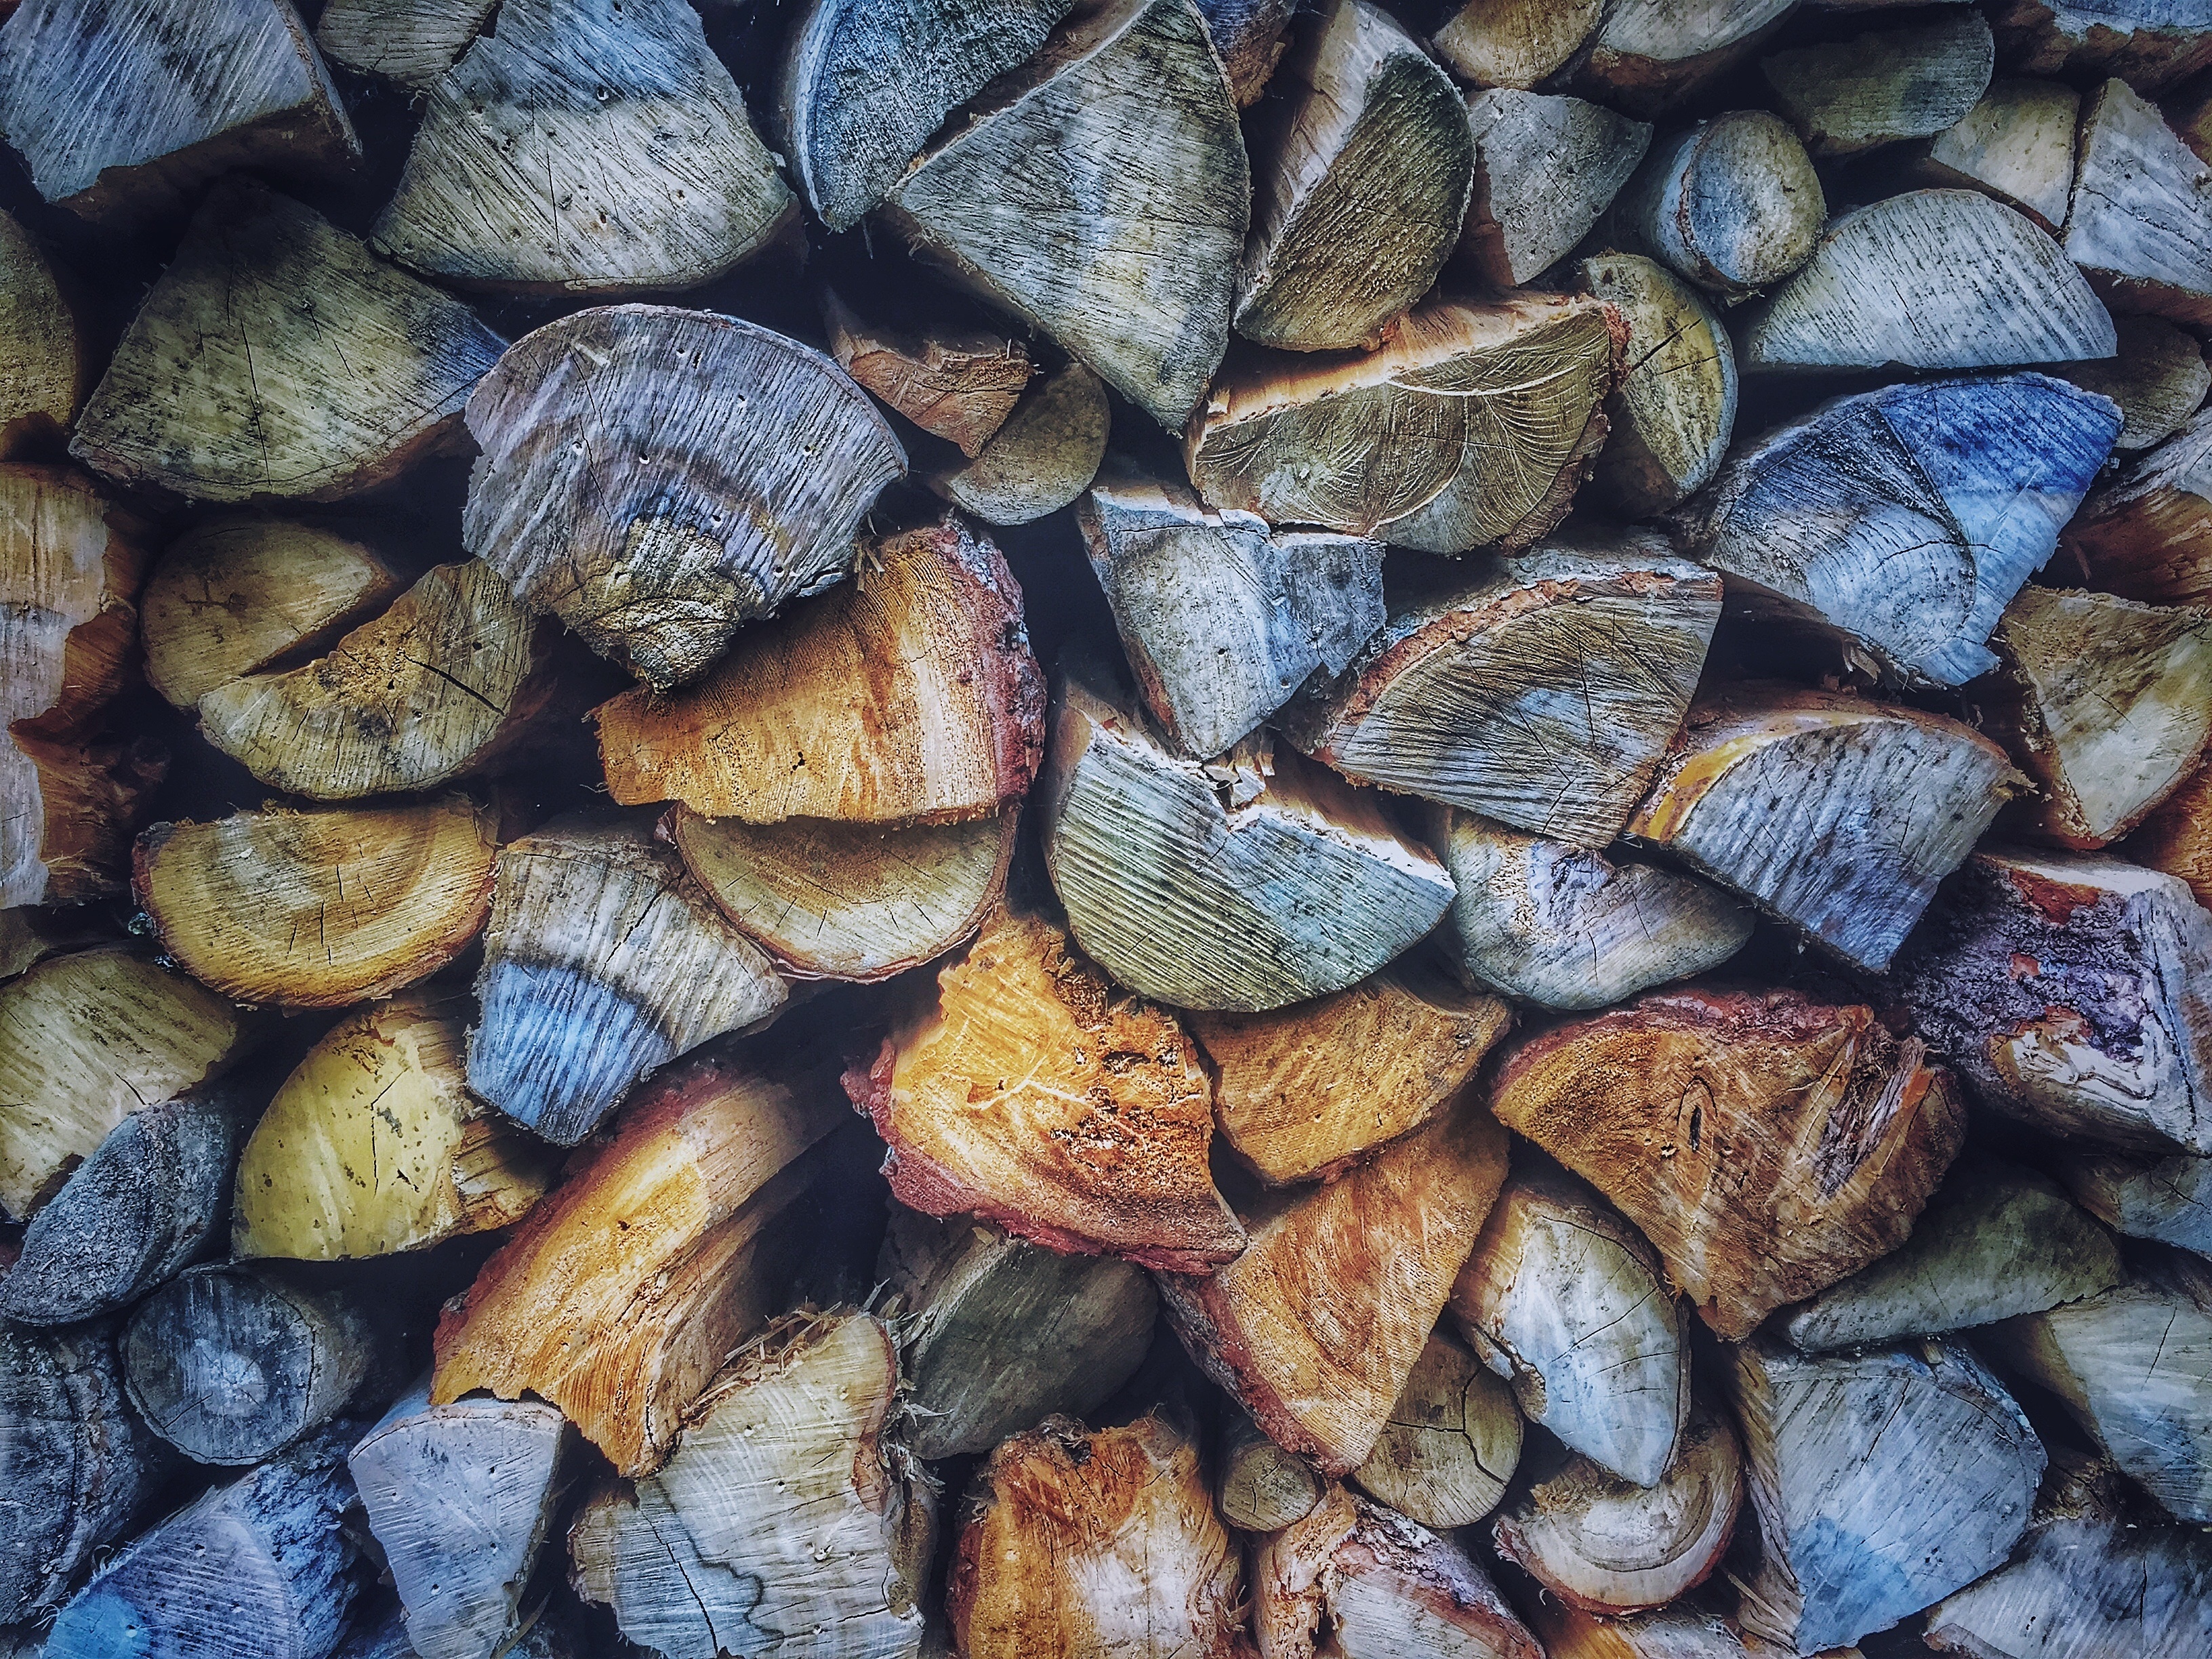
nature, rock, wood, texture, leaf, pile, log, natural, pebble, autumn, stone wall, firewood, stack, material, cut, outdoors, background, logs, split